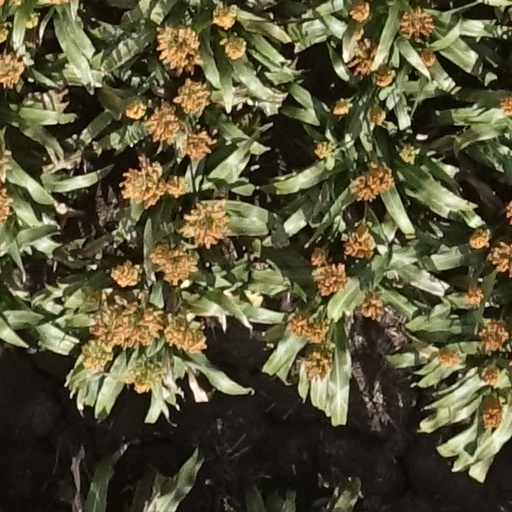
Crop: sorghum